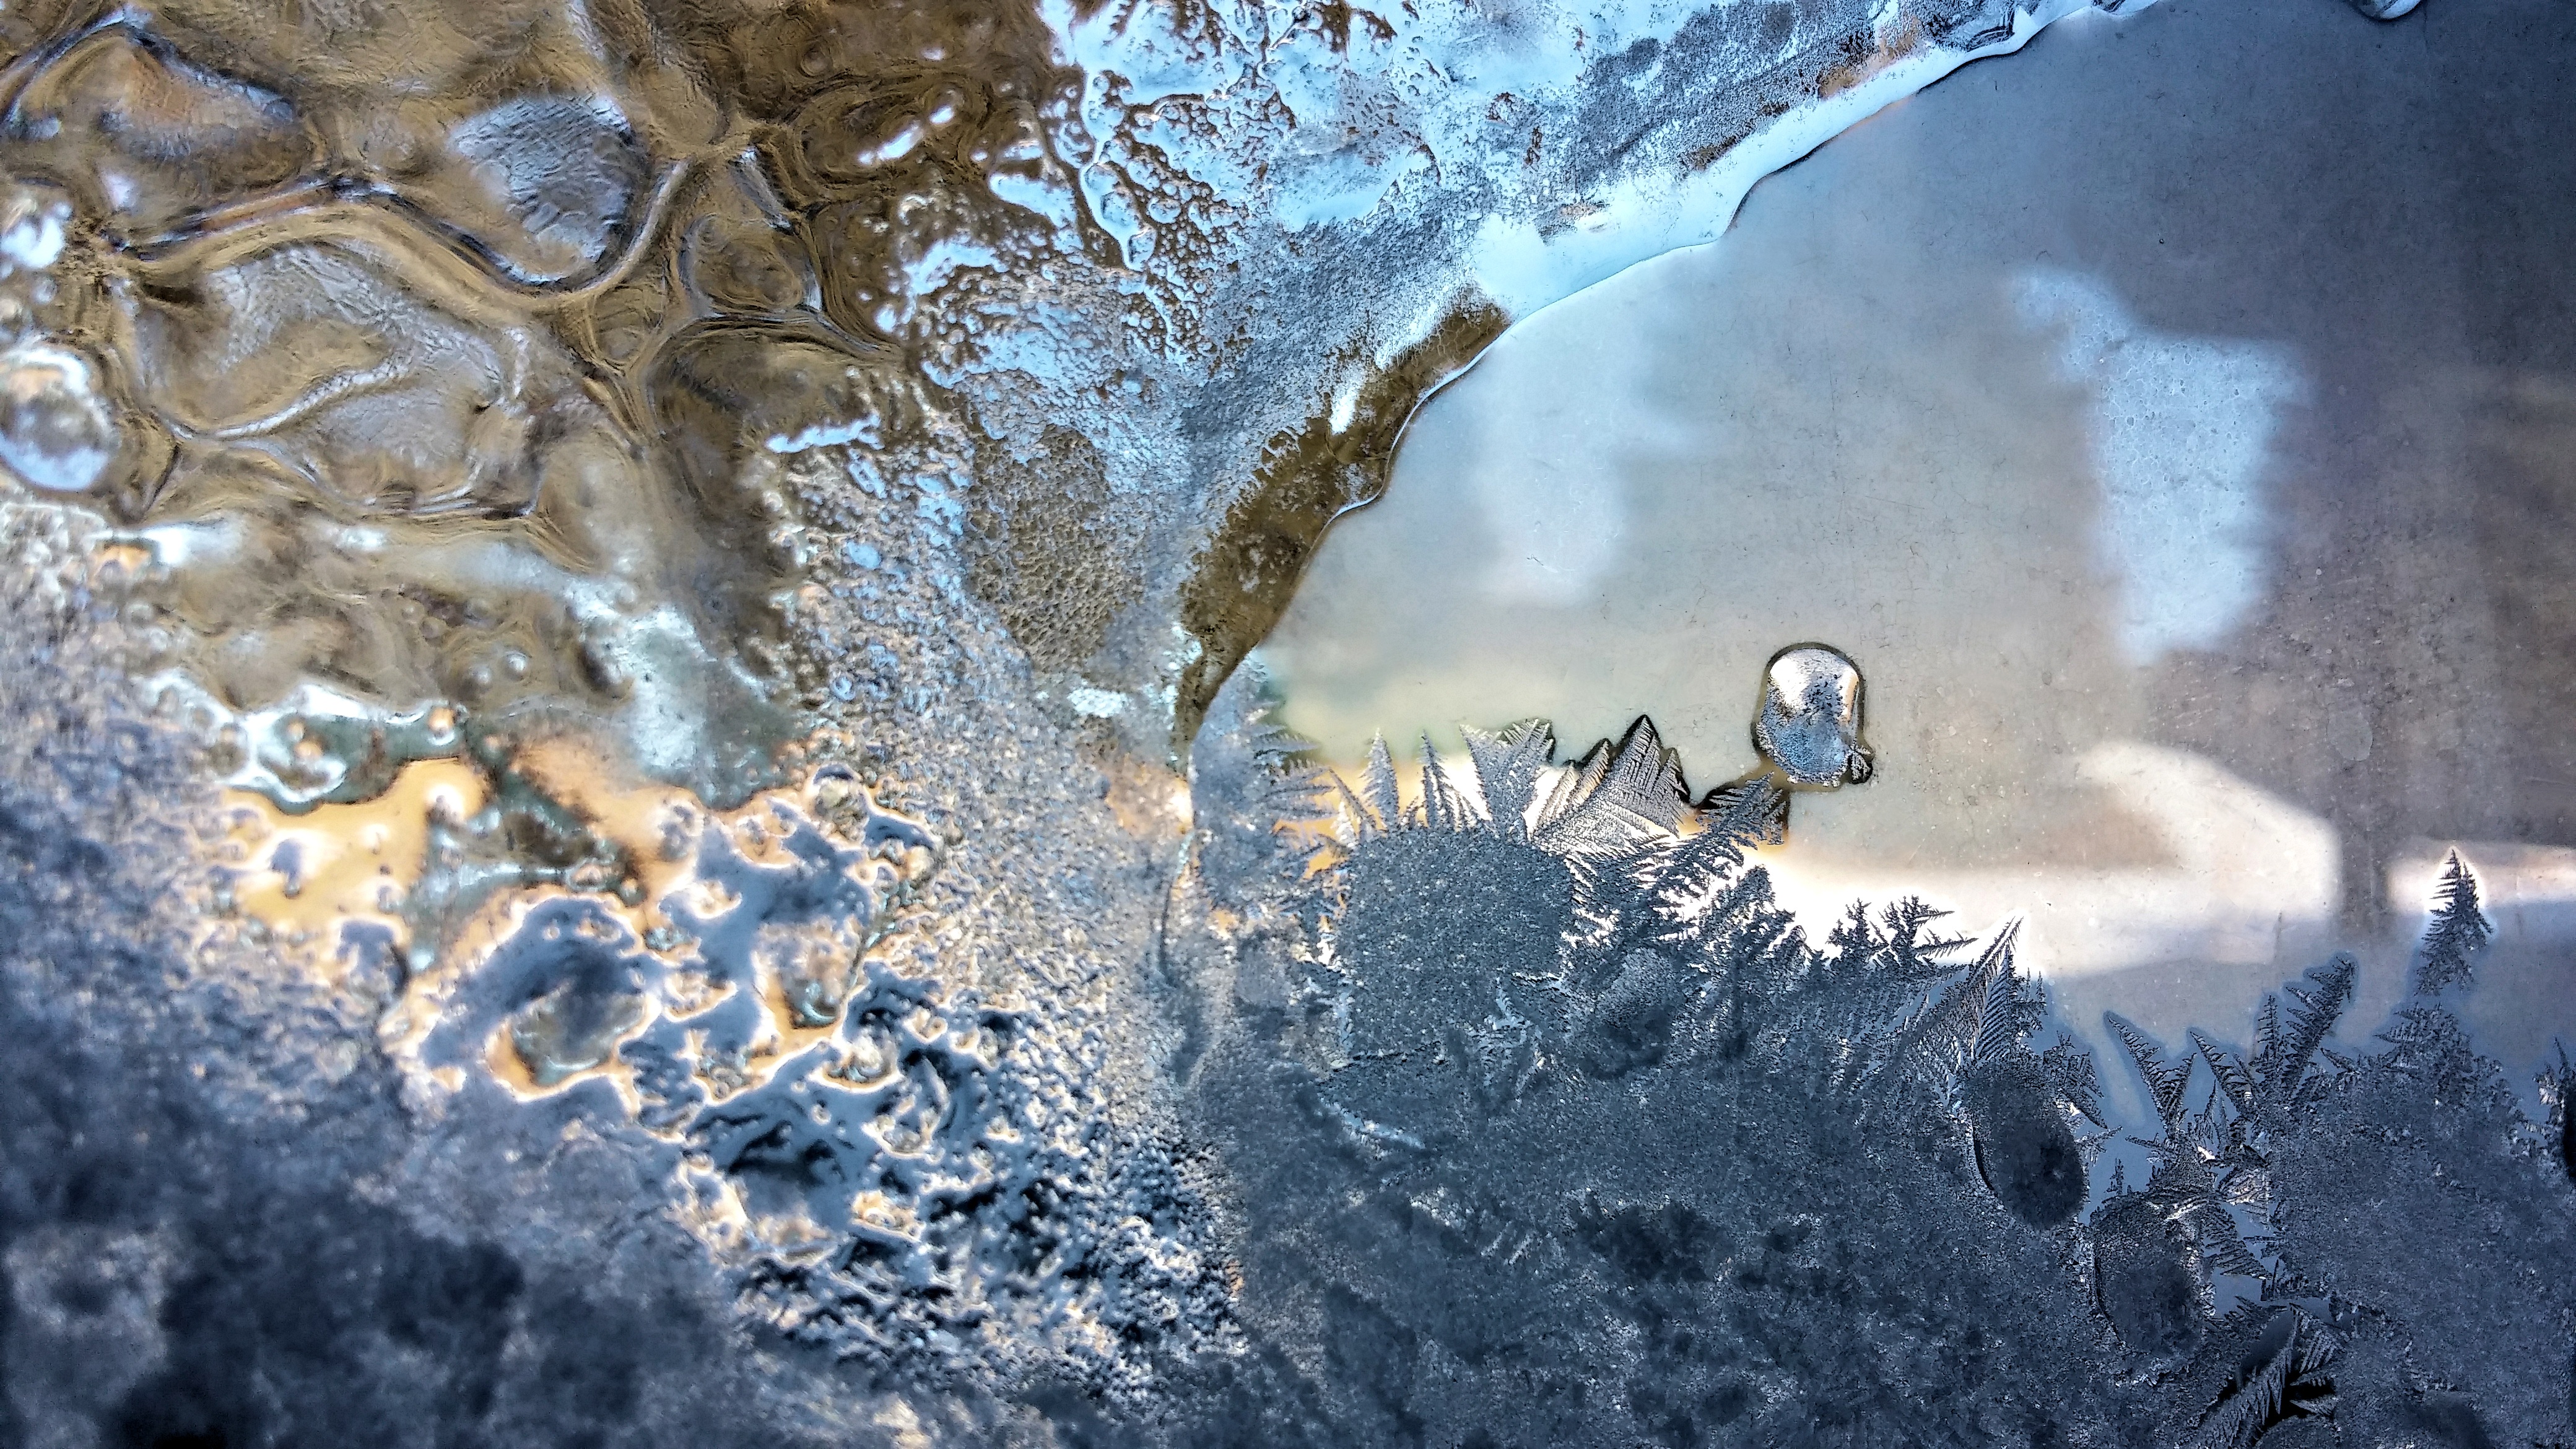
tree, water, nature, snow, cold, winter, sunlight, window, frost, ice, reflection, weather, season, freezing, crystals, atmosphere of earth